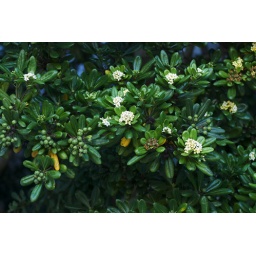
Species from China and JapanCommon street and landscaping tree in San Francisco